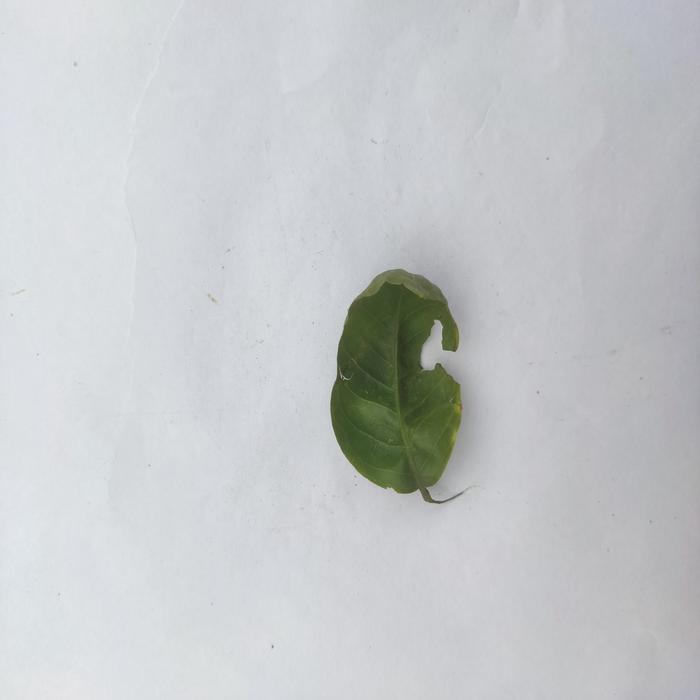
Crop: Aegle Marmelos
Leaf condition: Leaf_Curl